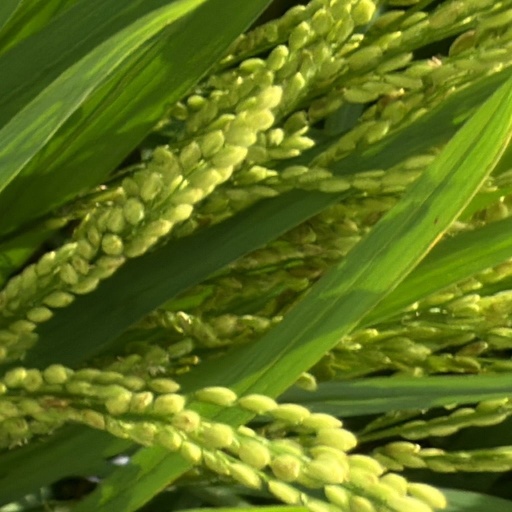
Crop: rice